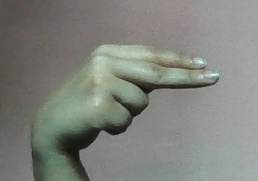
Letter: ain